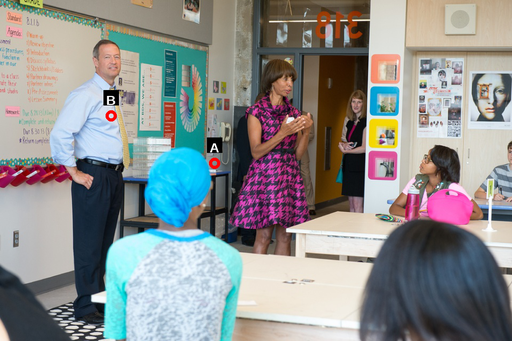
Question: Two points are circled on the image, labeled by A and B beside each circle. Which point is closer to the camera?
Select from the following choices.
(A) A is closer
(B) B is closer
Answer: B